Walter de Luci

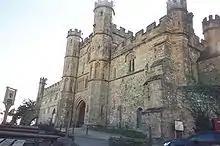
Main Gate of Battle Abbey

Walter de Luci (also Walter de Lucy), Abbot of Battle Abbey, was the brother of Richard de Luci, who was Chief Justiciar of England.